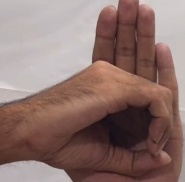
ASL sign: 0